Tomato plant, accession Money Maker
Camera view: vertical (180 deg); turntable rotation: 210 degrees
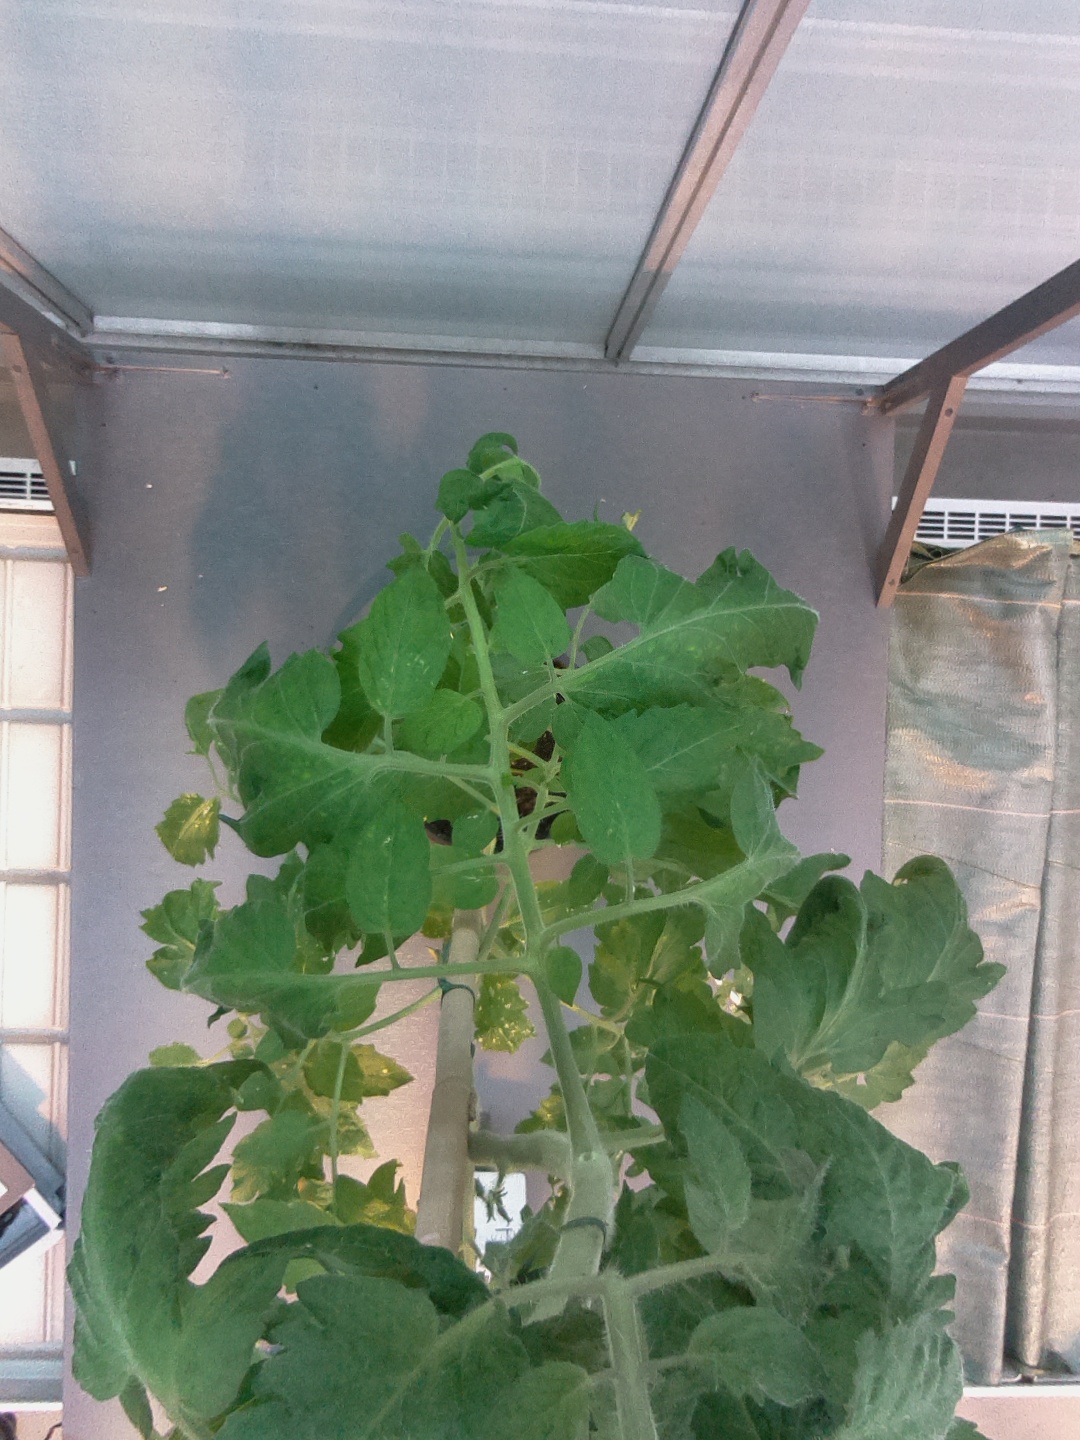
BBCH growth stage 56: 6 inflorescences visible